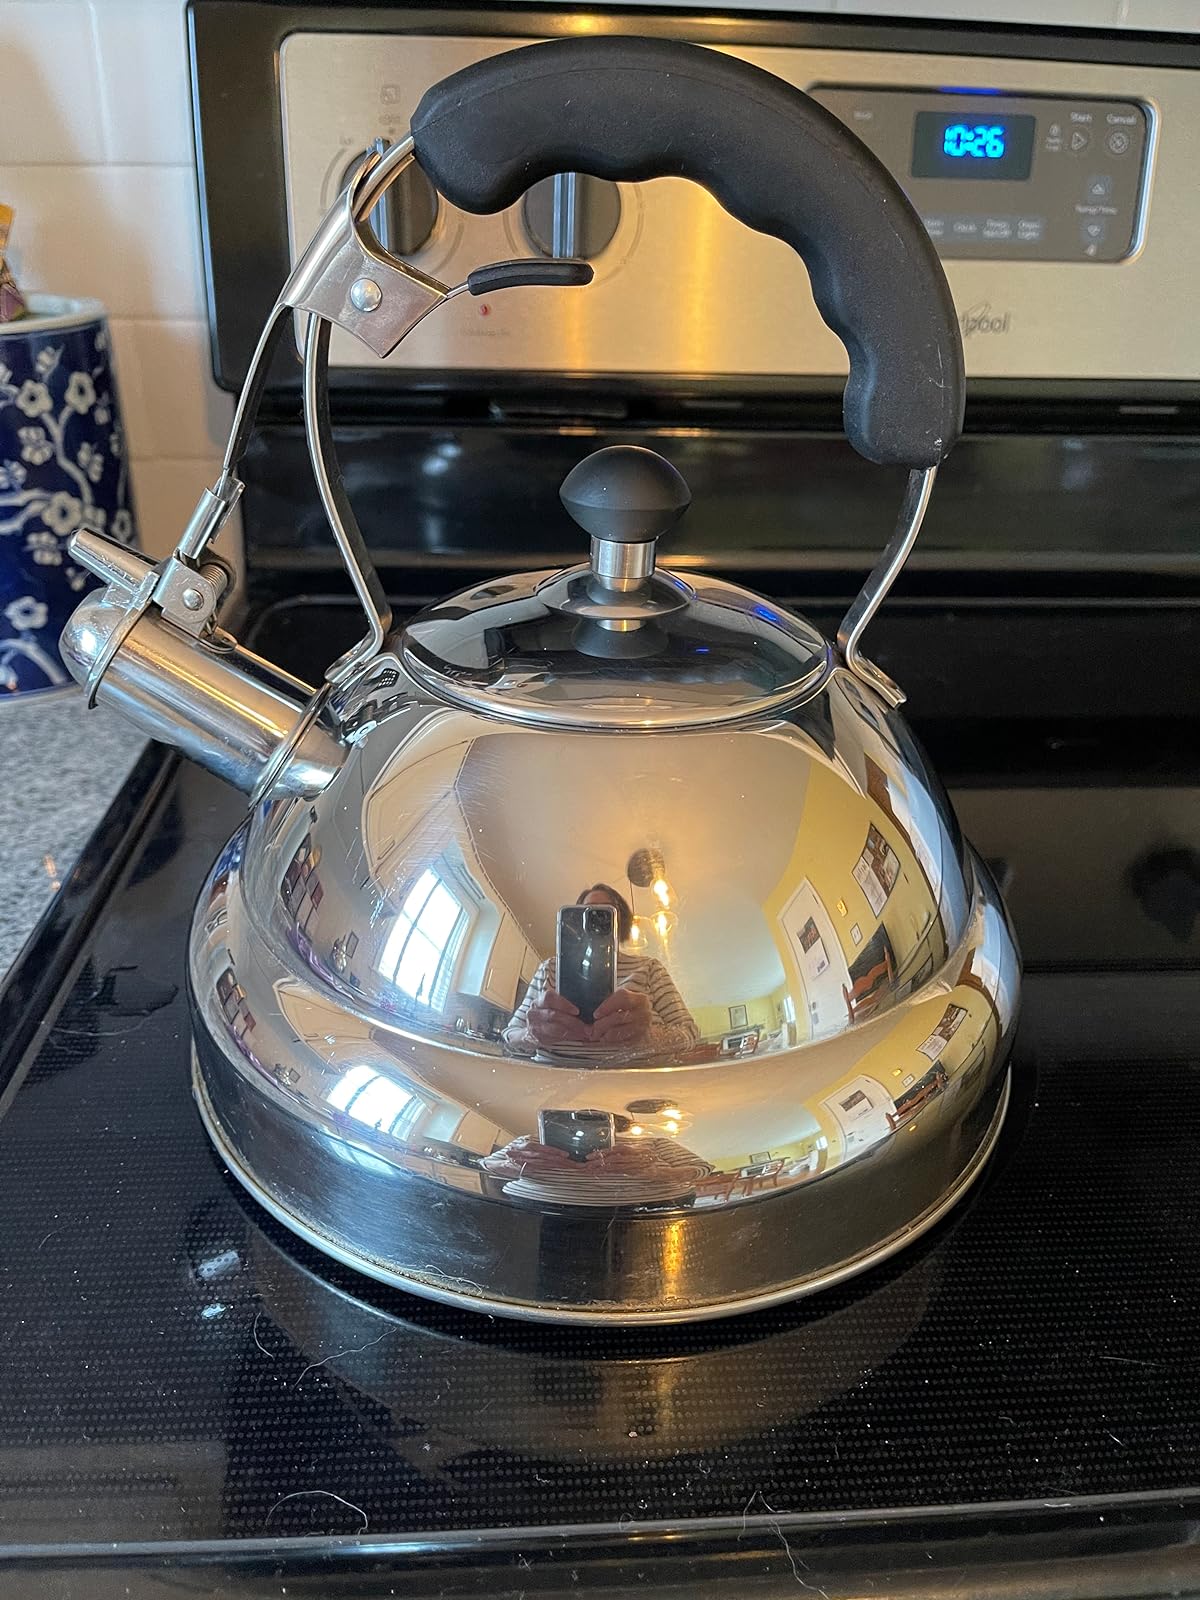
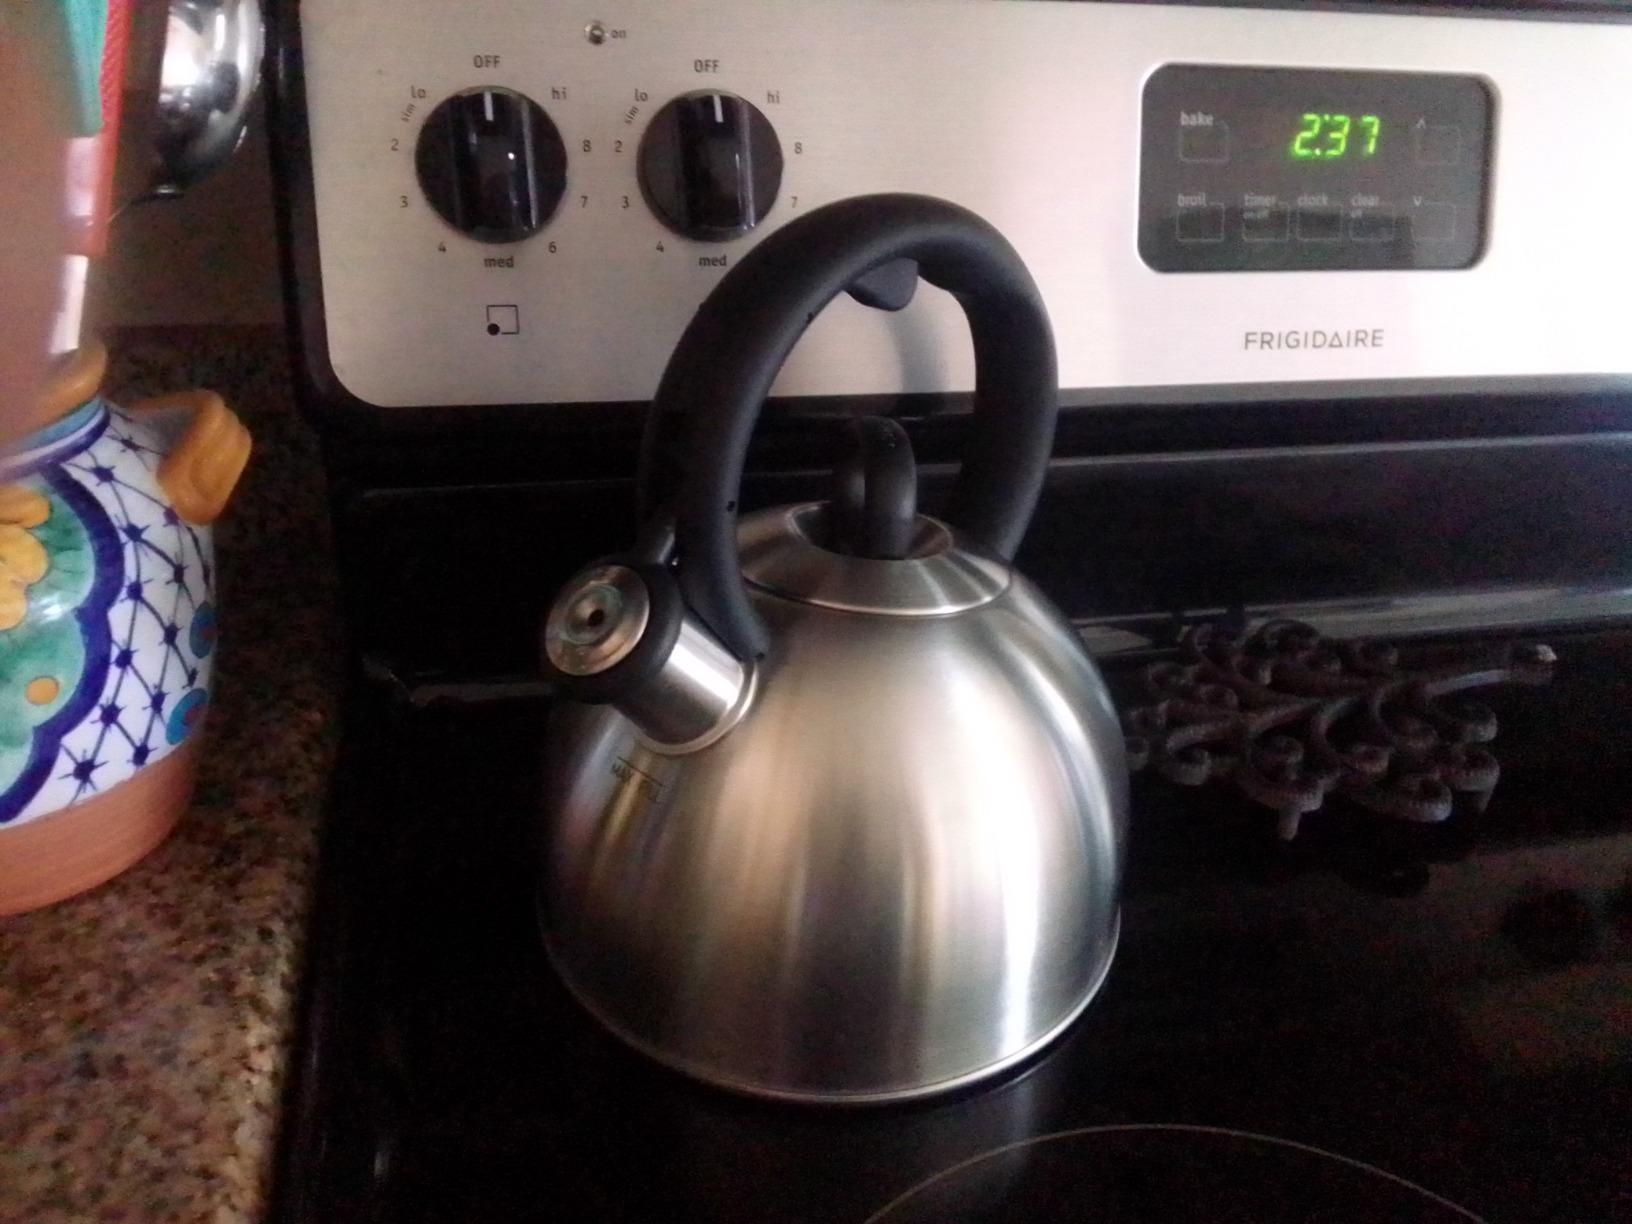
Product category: items_kettle
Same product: no